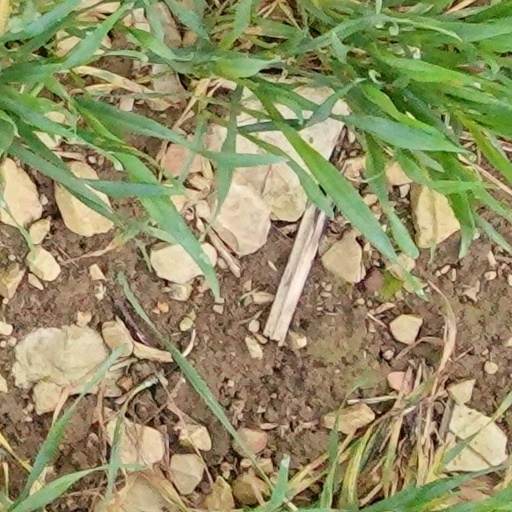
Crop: wheat